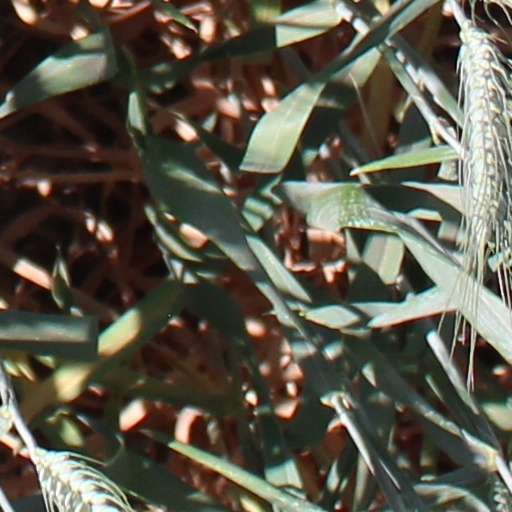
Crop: wheat